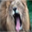
Label: lion